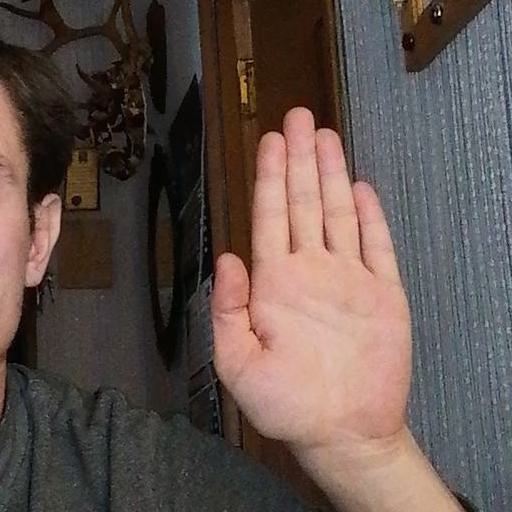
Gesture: stop